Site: brandenburg
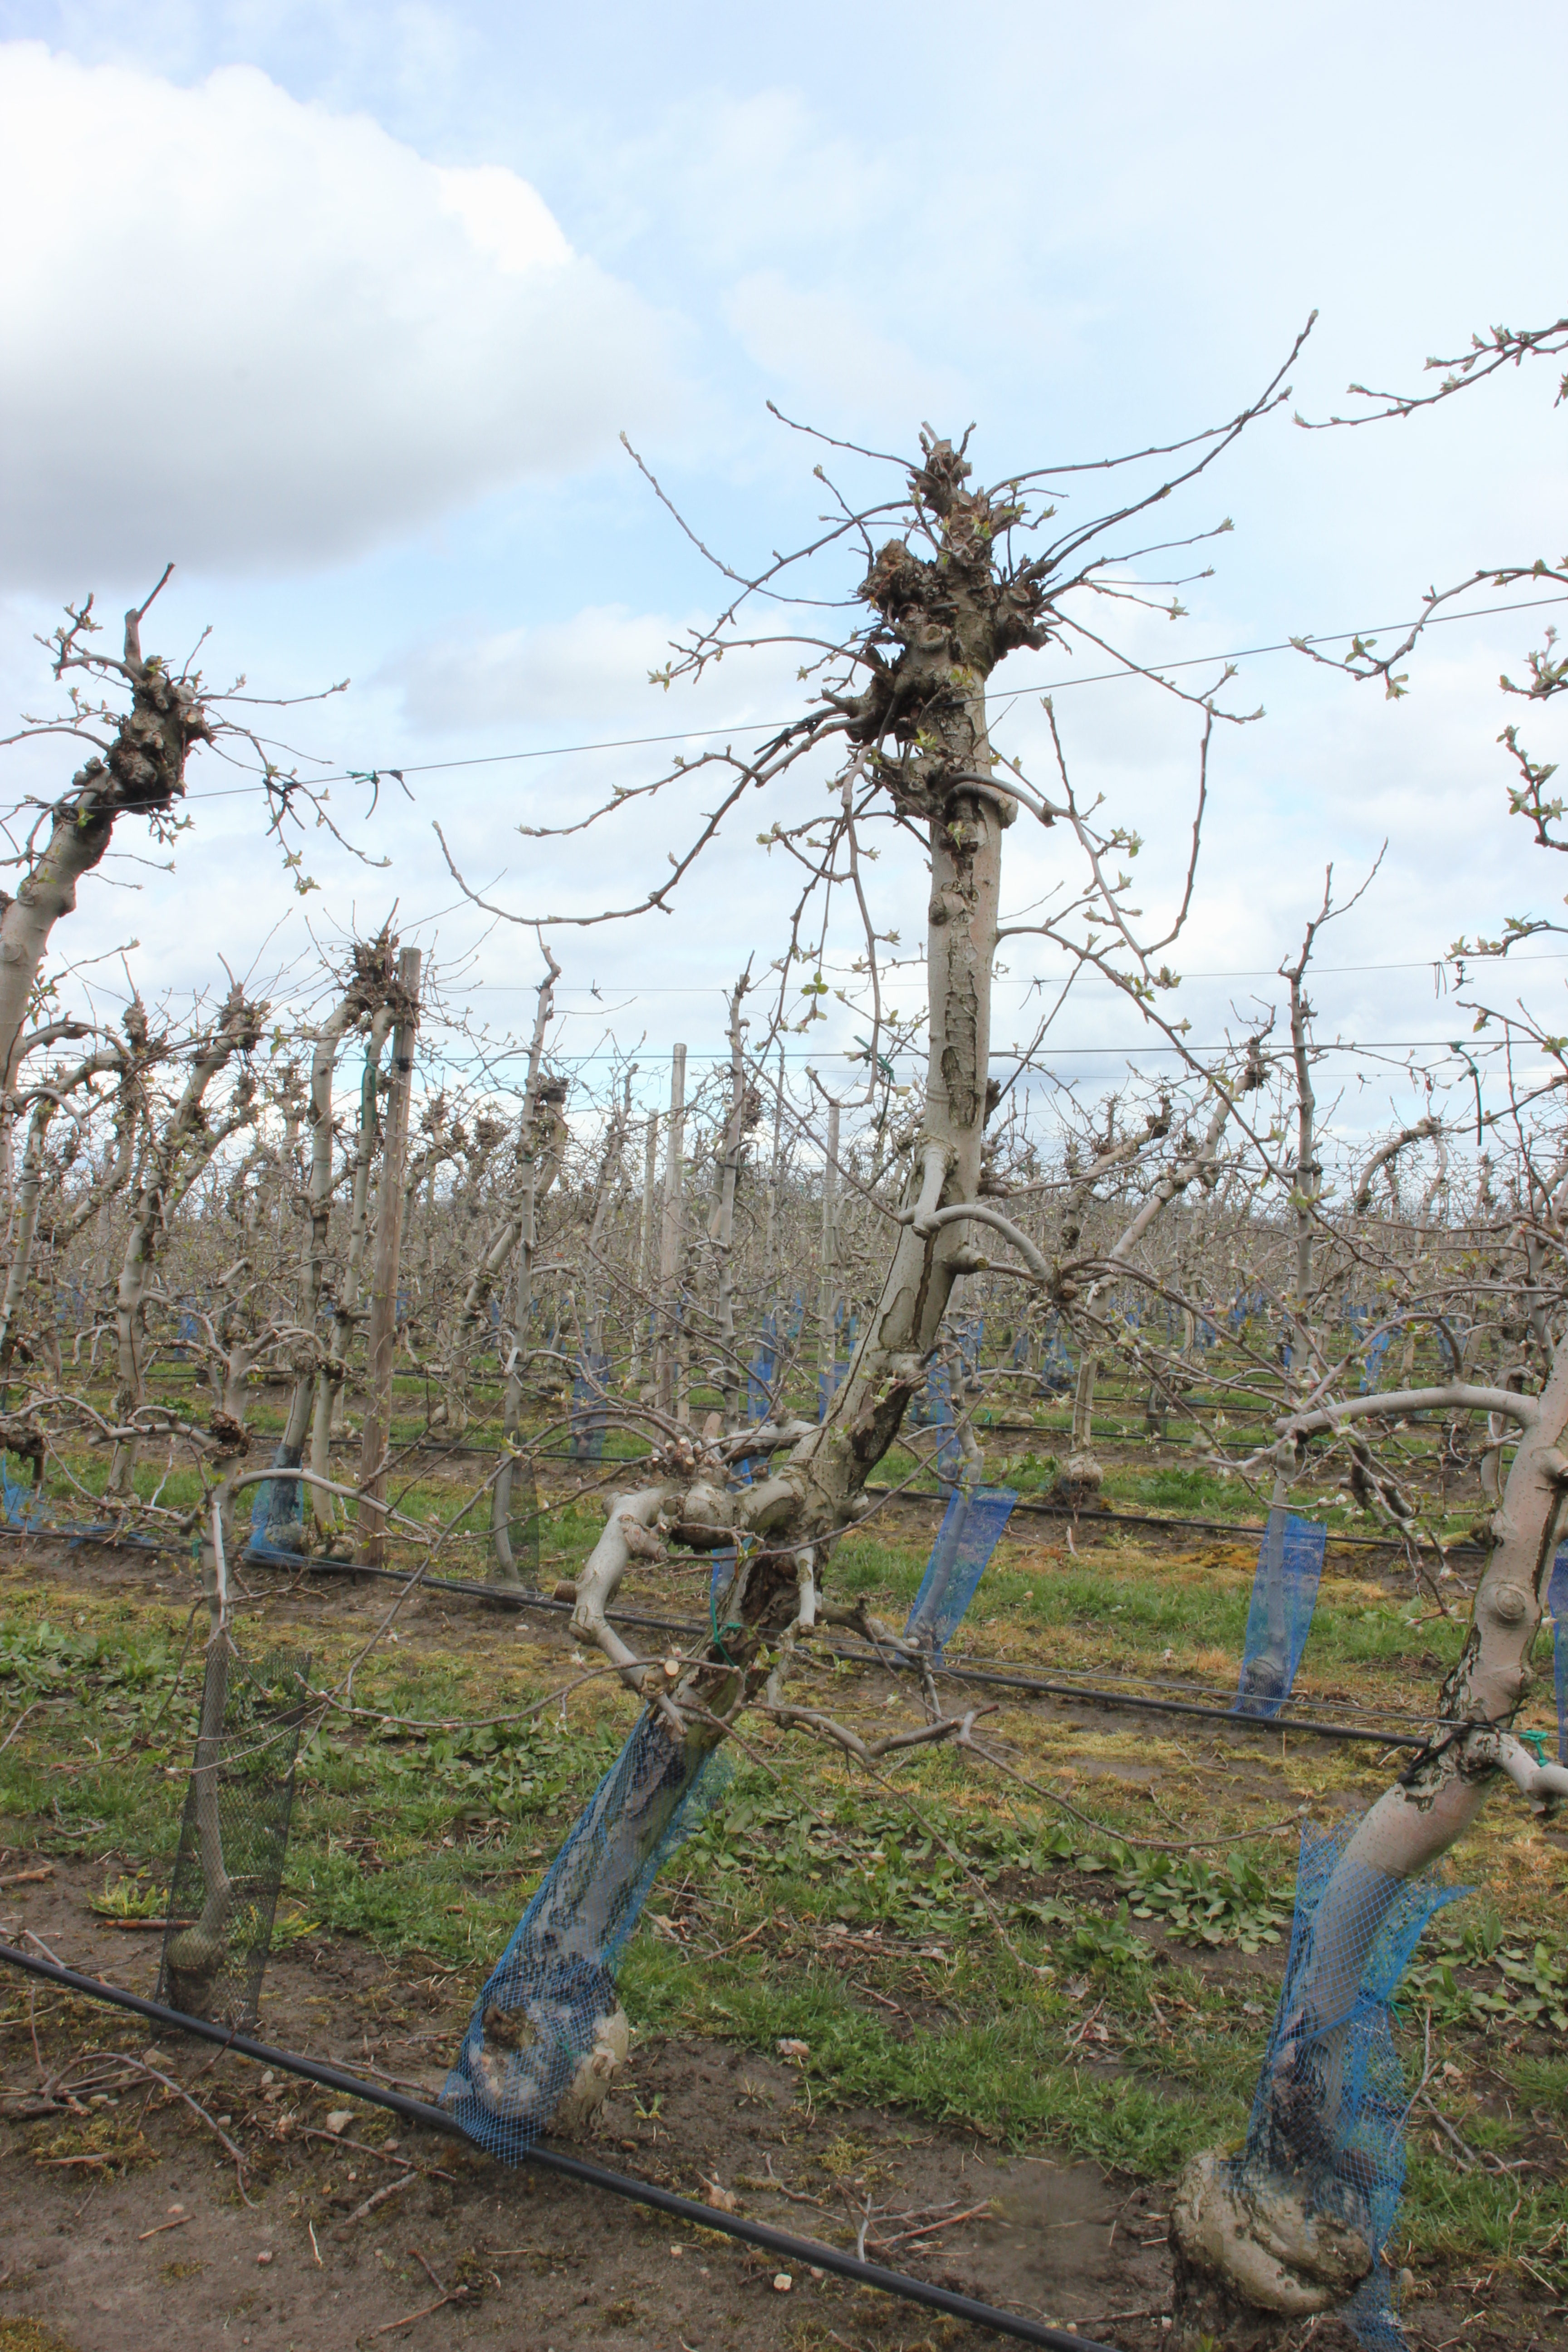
Growth stage (BBCH 55): Inflorescence emergence